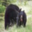
Label: bear